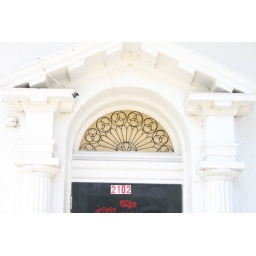
Statin glass above the door